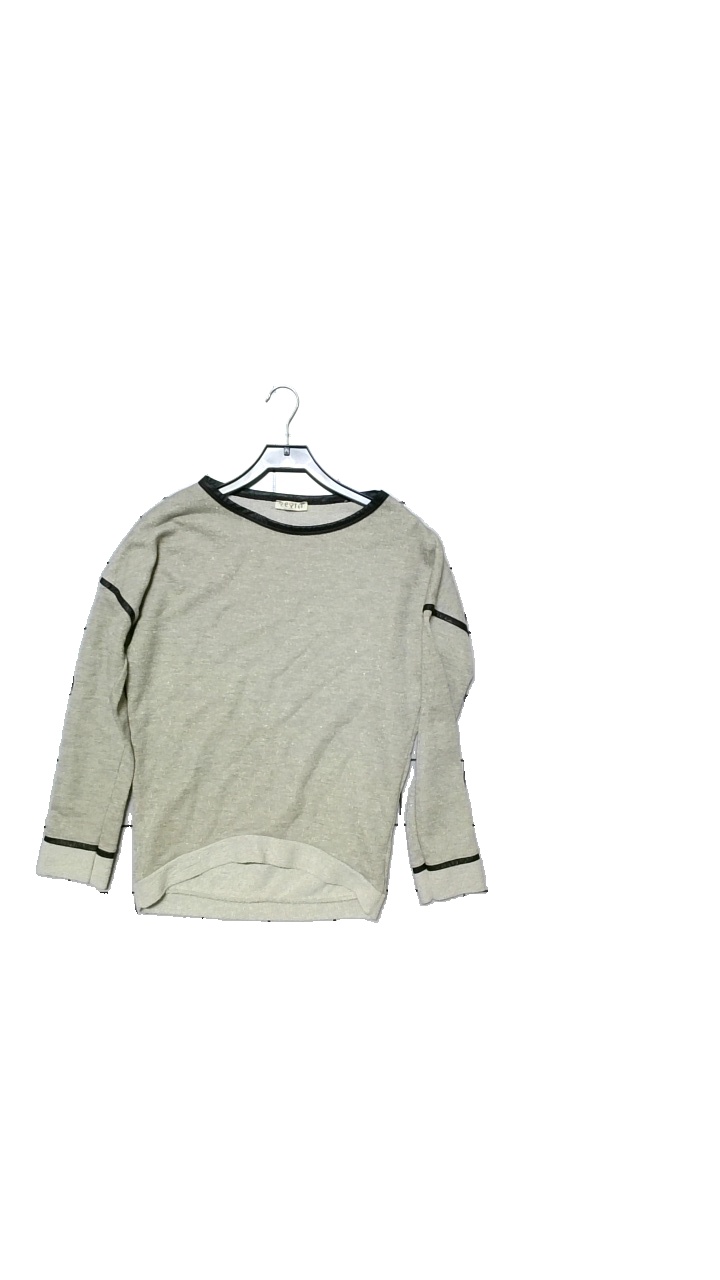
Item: Top (Ladies)
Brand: Missing
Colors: Black, Beige
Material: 70% cotton, 20% polyester, 10% lycra
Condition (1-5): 5
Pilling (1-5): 5
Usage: Reuse
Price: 50-100